BenDeLaCreme

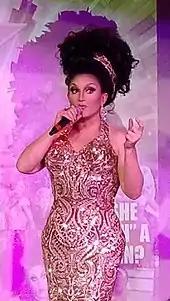
BenDeLaCreme performing during "RuPaul's Drag Race All Stars" season 3, 2018

Putnam's career began in Chicago in 2002, while he was pursuing a BFA degree at the School of the Art Institute of Chicago from 2001 to 2003. Although his course of study focused on painting, he found himself more interested in performance art.